Ljubljana

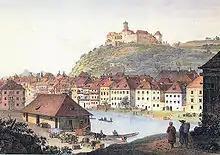
Ljubljana in the 18th century

In the 15th century, Ljubljana became recognised for its art, particularly painting and sculpture. The Latin Catholic Archdiocese of Ljubljana was established in 1461 and the Church of St. Nicholas became the diocesan cathedral. After the 1511 Idrija earthquake, the city was rebuilt in the Renaissance style and a new wall was built around it. Wooden buildings were forbidden after a large fire at New Square in 1524.